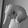
ASL letter: Q